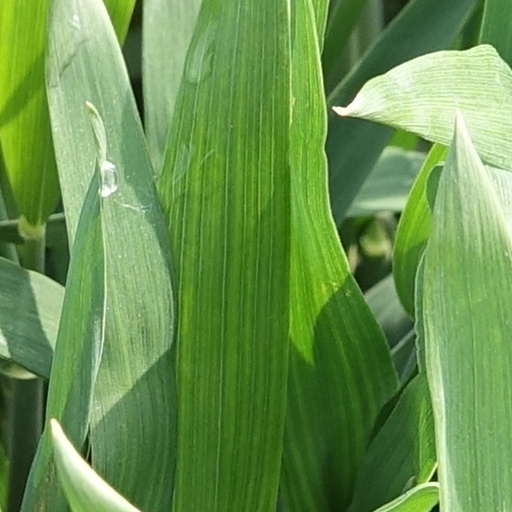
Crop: wheat